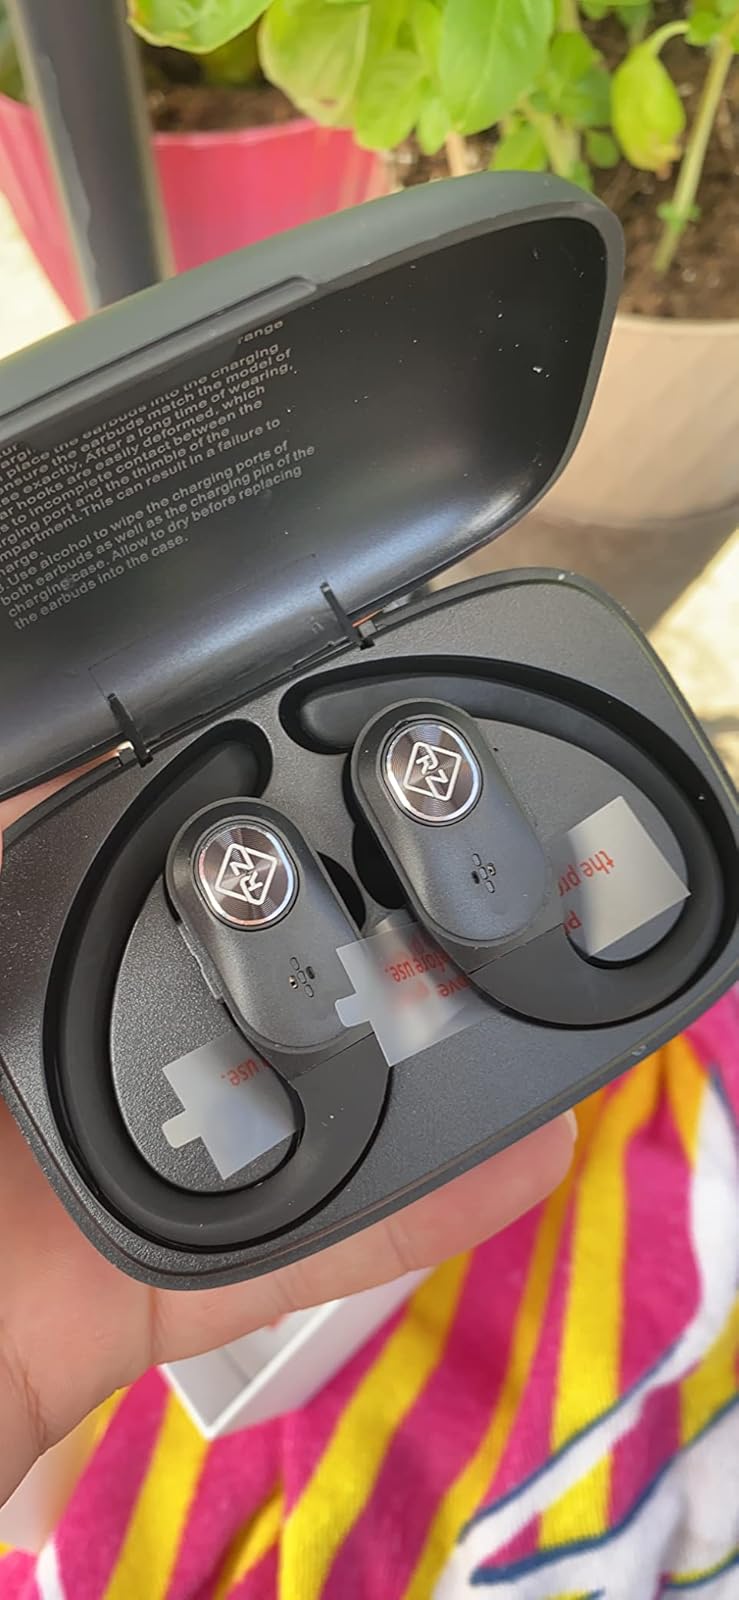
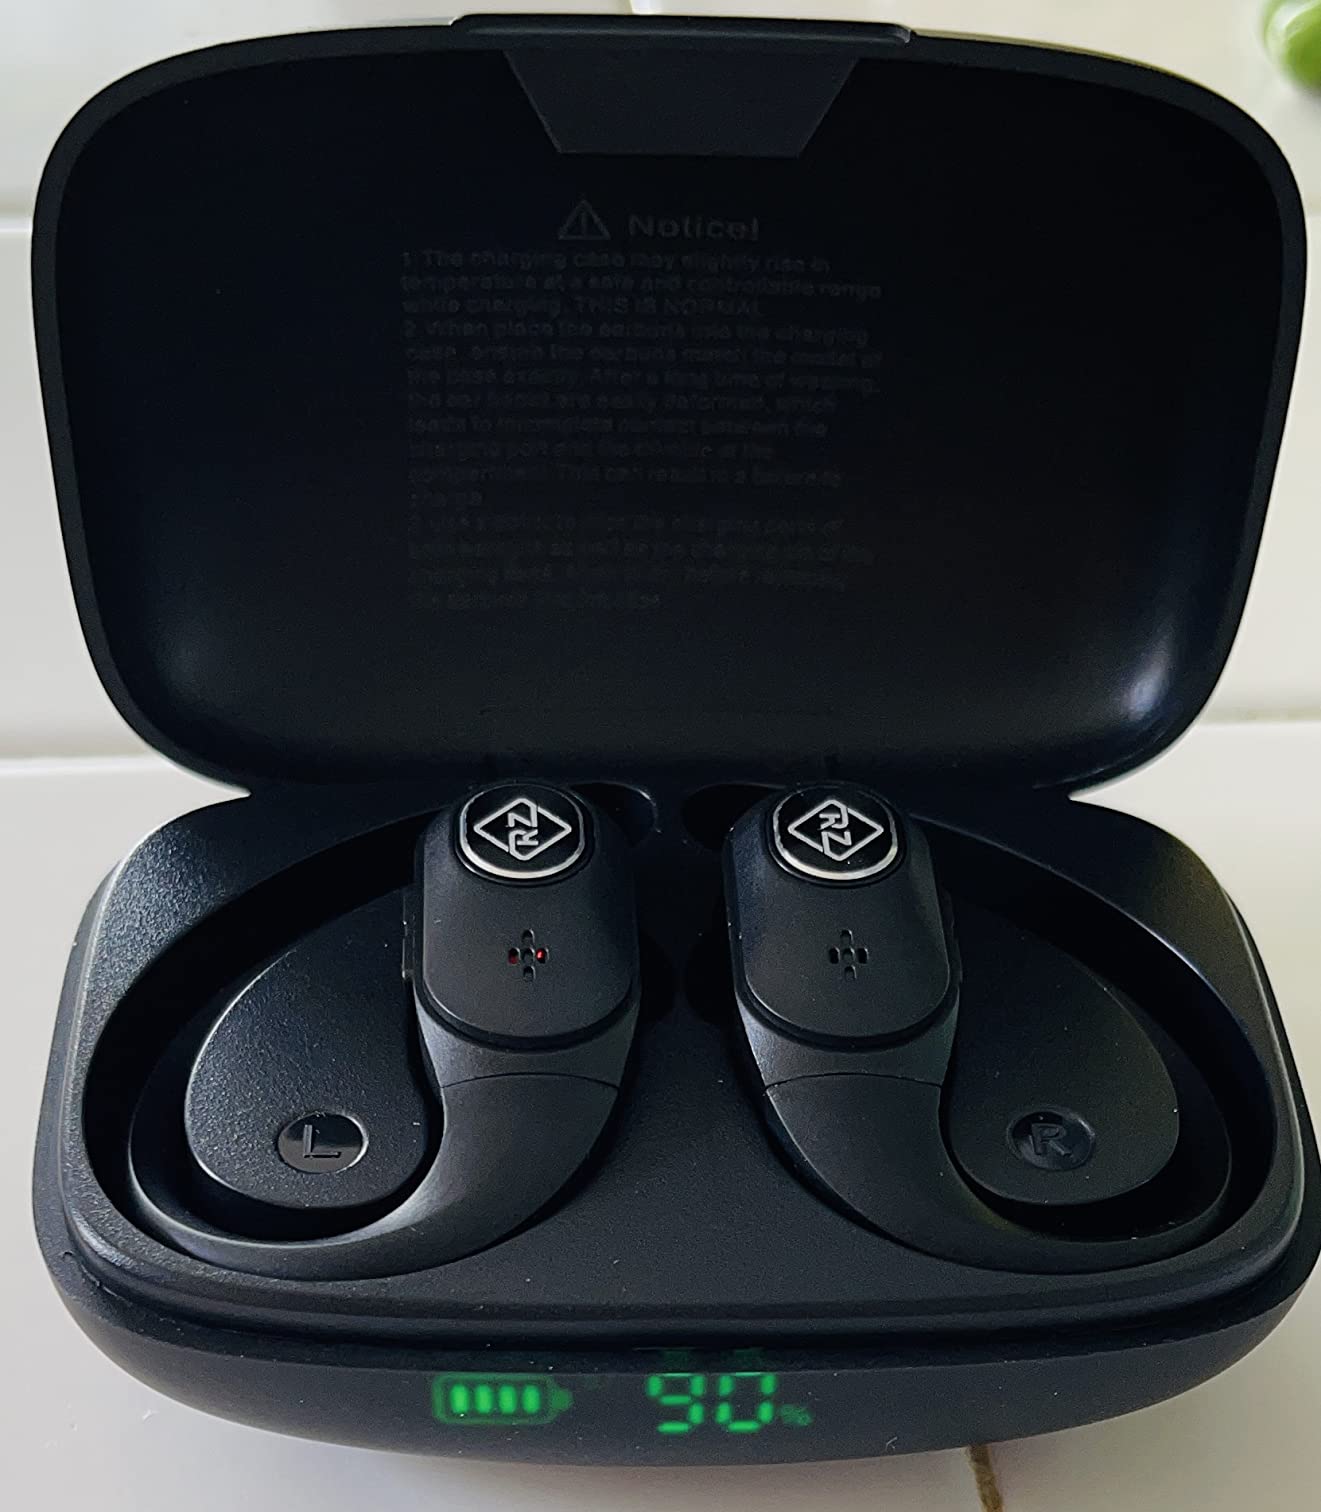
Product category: earbuds
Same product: yes